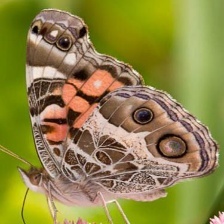
Species: PAINTED LADY
Butterfly family (ImageNet category): admiral